Characters of Red Dead Redemption 2

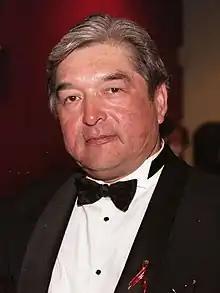
A 45-year-old man with gray hair dressed in a suit smirking towards the camera.

Tilly Jackson (Meeya Davis-Glover) is a handmaiden of the Van der Linde gang. At the age of 12, she was kidnapped from her mother by the Foreman Brothers gang, with whom she ran for several years, enduring abuse. After she killed one of the gang members, she fled, getting into more trouble until she was found by Dutch, who brought her into the gang and taught her how to read. Resilient and capable, Tilly is unafraid to speak her mind. She joins Arthur, Uncle, Karen, and Mary-Beth on a trip to explore Valentine, where she is hassled by a member of the Foreman Brothers until Arthur steps in. Sometime later, Tilly is kidnapped by the Foreman Brothers and taken to their safe house; she is rescued by Arthur and Grimshaw. After the gang falls apart and Pinkertons raid their camp, Tilly takes Jack and hides, later reunited with Abigail and Sadie. Eight years later, in 1907, Tilly lives in Saint Denis and has married a lawyer from Haiti, with whom she is having a daughter. She keeps in close contact with Mary-Beth.